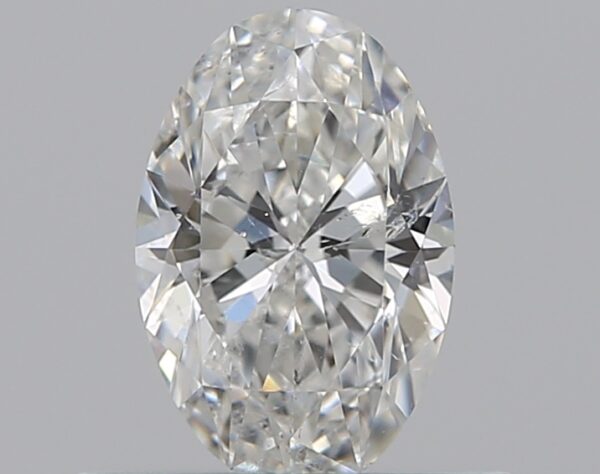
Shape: oval
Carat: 0.5
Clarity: SI2
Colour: F
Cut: EX
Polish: EX
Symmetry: VG
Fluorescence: N
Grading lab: GIA
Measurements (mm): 6.5 x 4.31 x 2.71